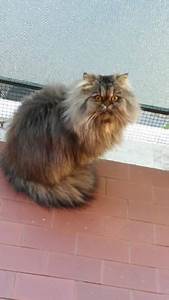
Label: gatto